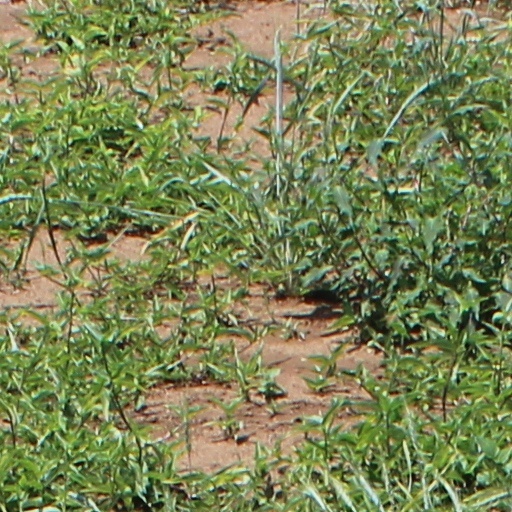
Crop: wheat